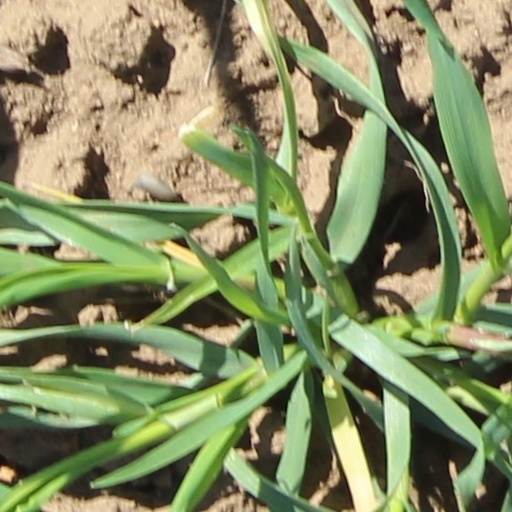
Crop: wheat